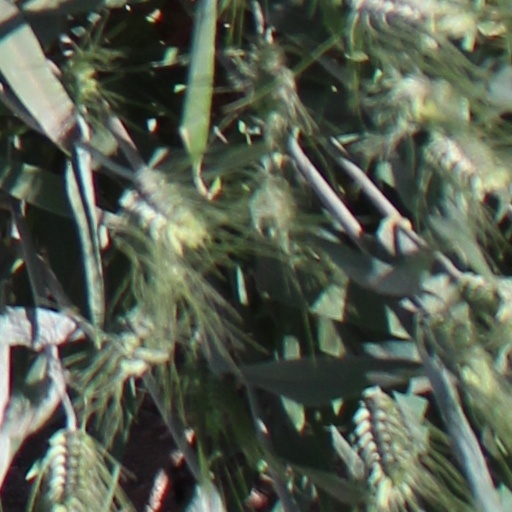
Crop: wheat